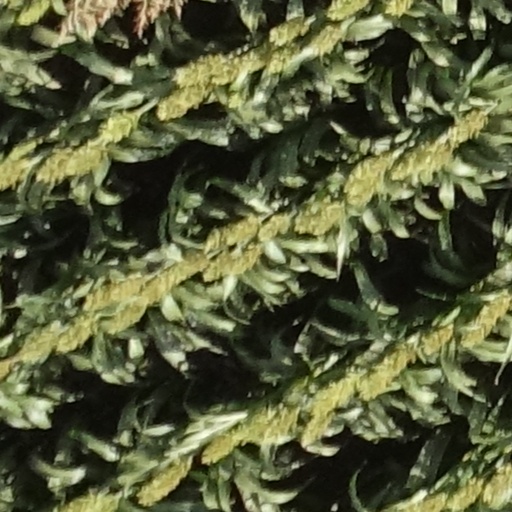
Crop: sorghum